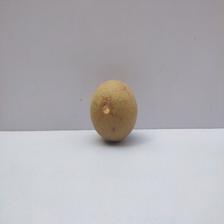
Size: Medium